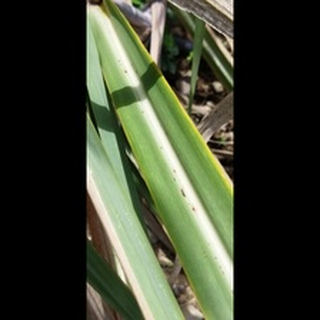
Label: sugarcane_rust